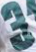
Number: 3